Ken Leishman

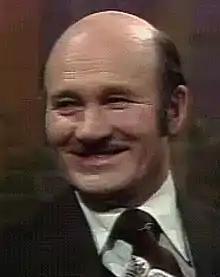

Kenneth Leishman (June 20, 1931 – December 14, 1979), also known as the Flying Bandit or the Gentleman Bandit was a Canadian criminal responsible for multiple robberies between 1957 and 1966. Leishman was the mastermind behind the largest gold theft in Canadian history. This record stood for over 50 years, until it was surpassed by the Toronto Pearson airport heist in 2023. After being caught and arrested by the Royal Canadian Mounted Police (RCMP), Leishman managed to escape twice, before being caught and serving the remainder of his various sentences.